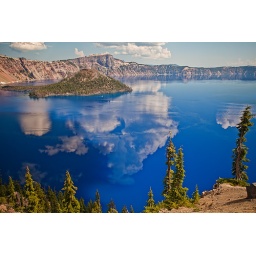
afternoon clouds reflected in the deep blue water of Crater Lake National Park in central Oregon